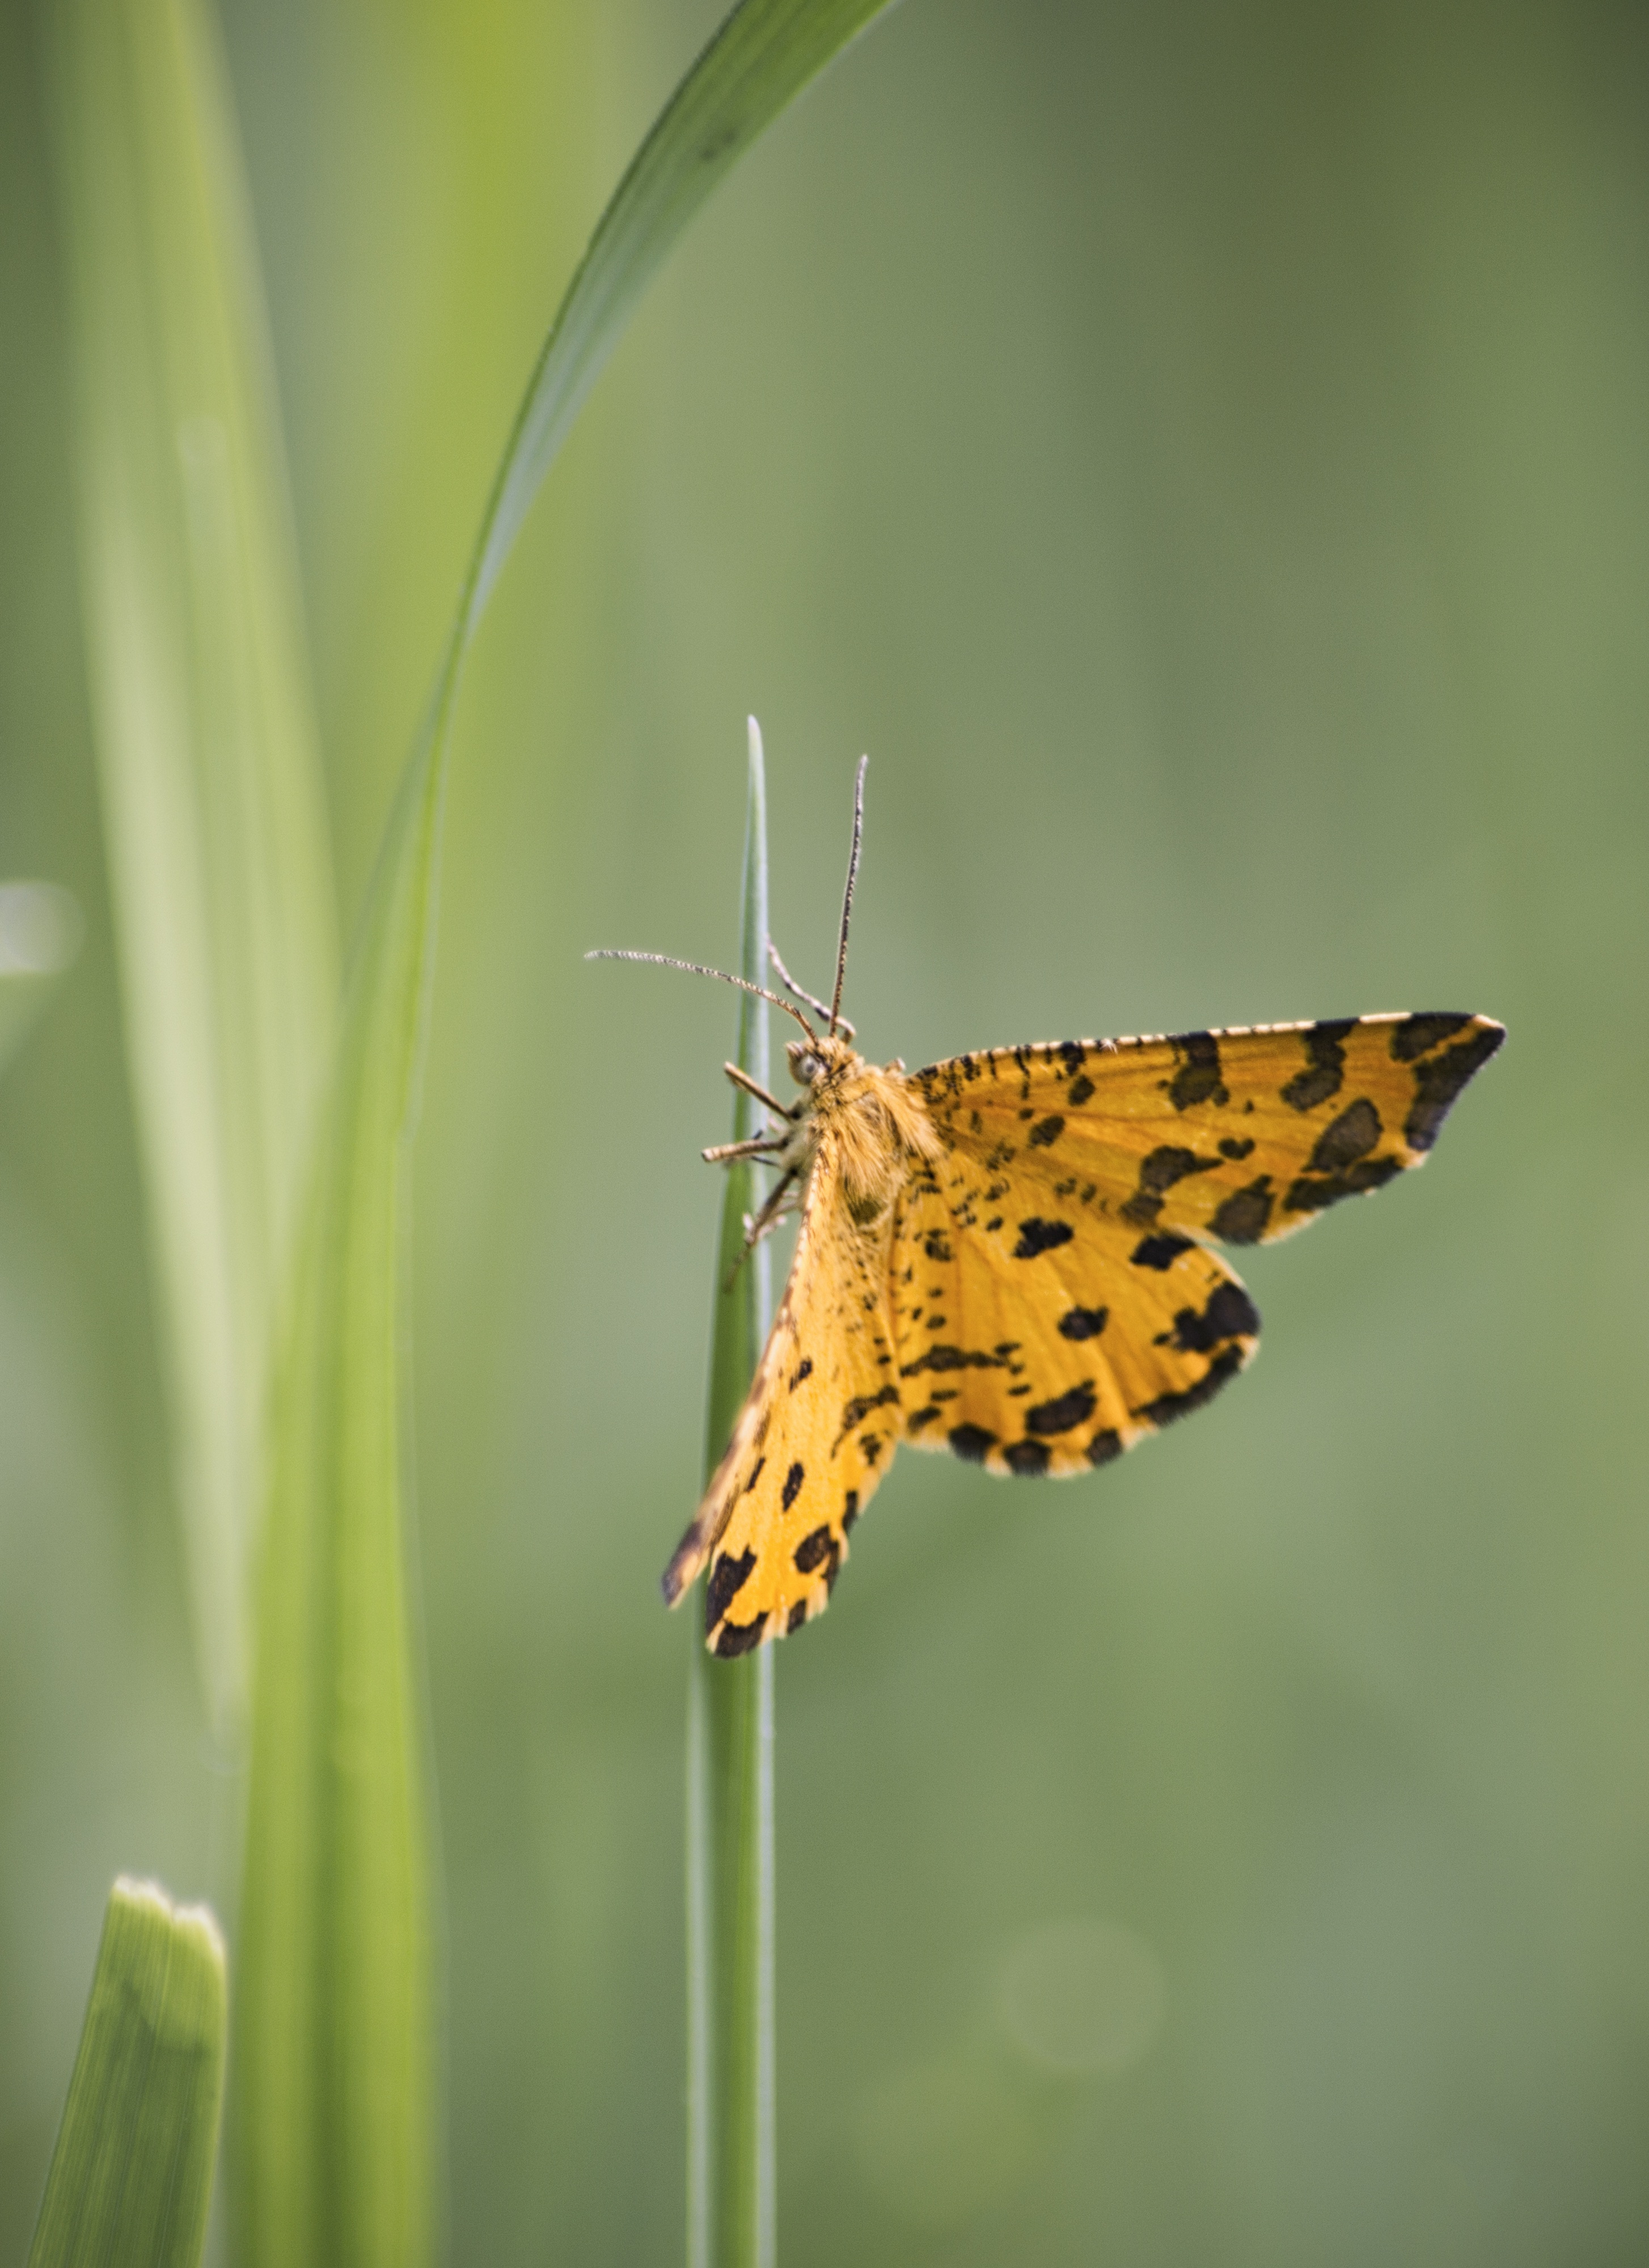
nature, grass, wing, photography, prairie, leaf, flower, green, insect, moth, butterfly, yellow, flora, fauna, invertebrate, close up, coloring, wings, nectar, macro photography, arthropod, pollinator, plant stem, moths and butterflies